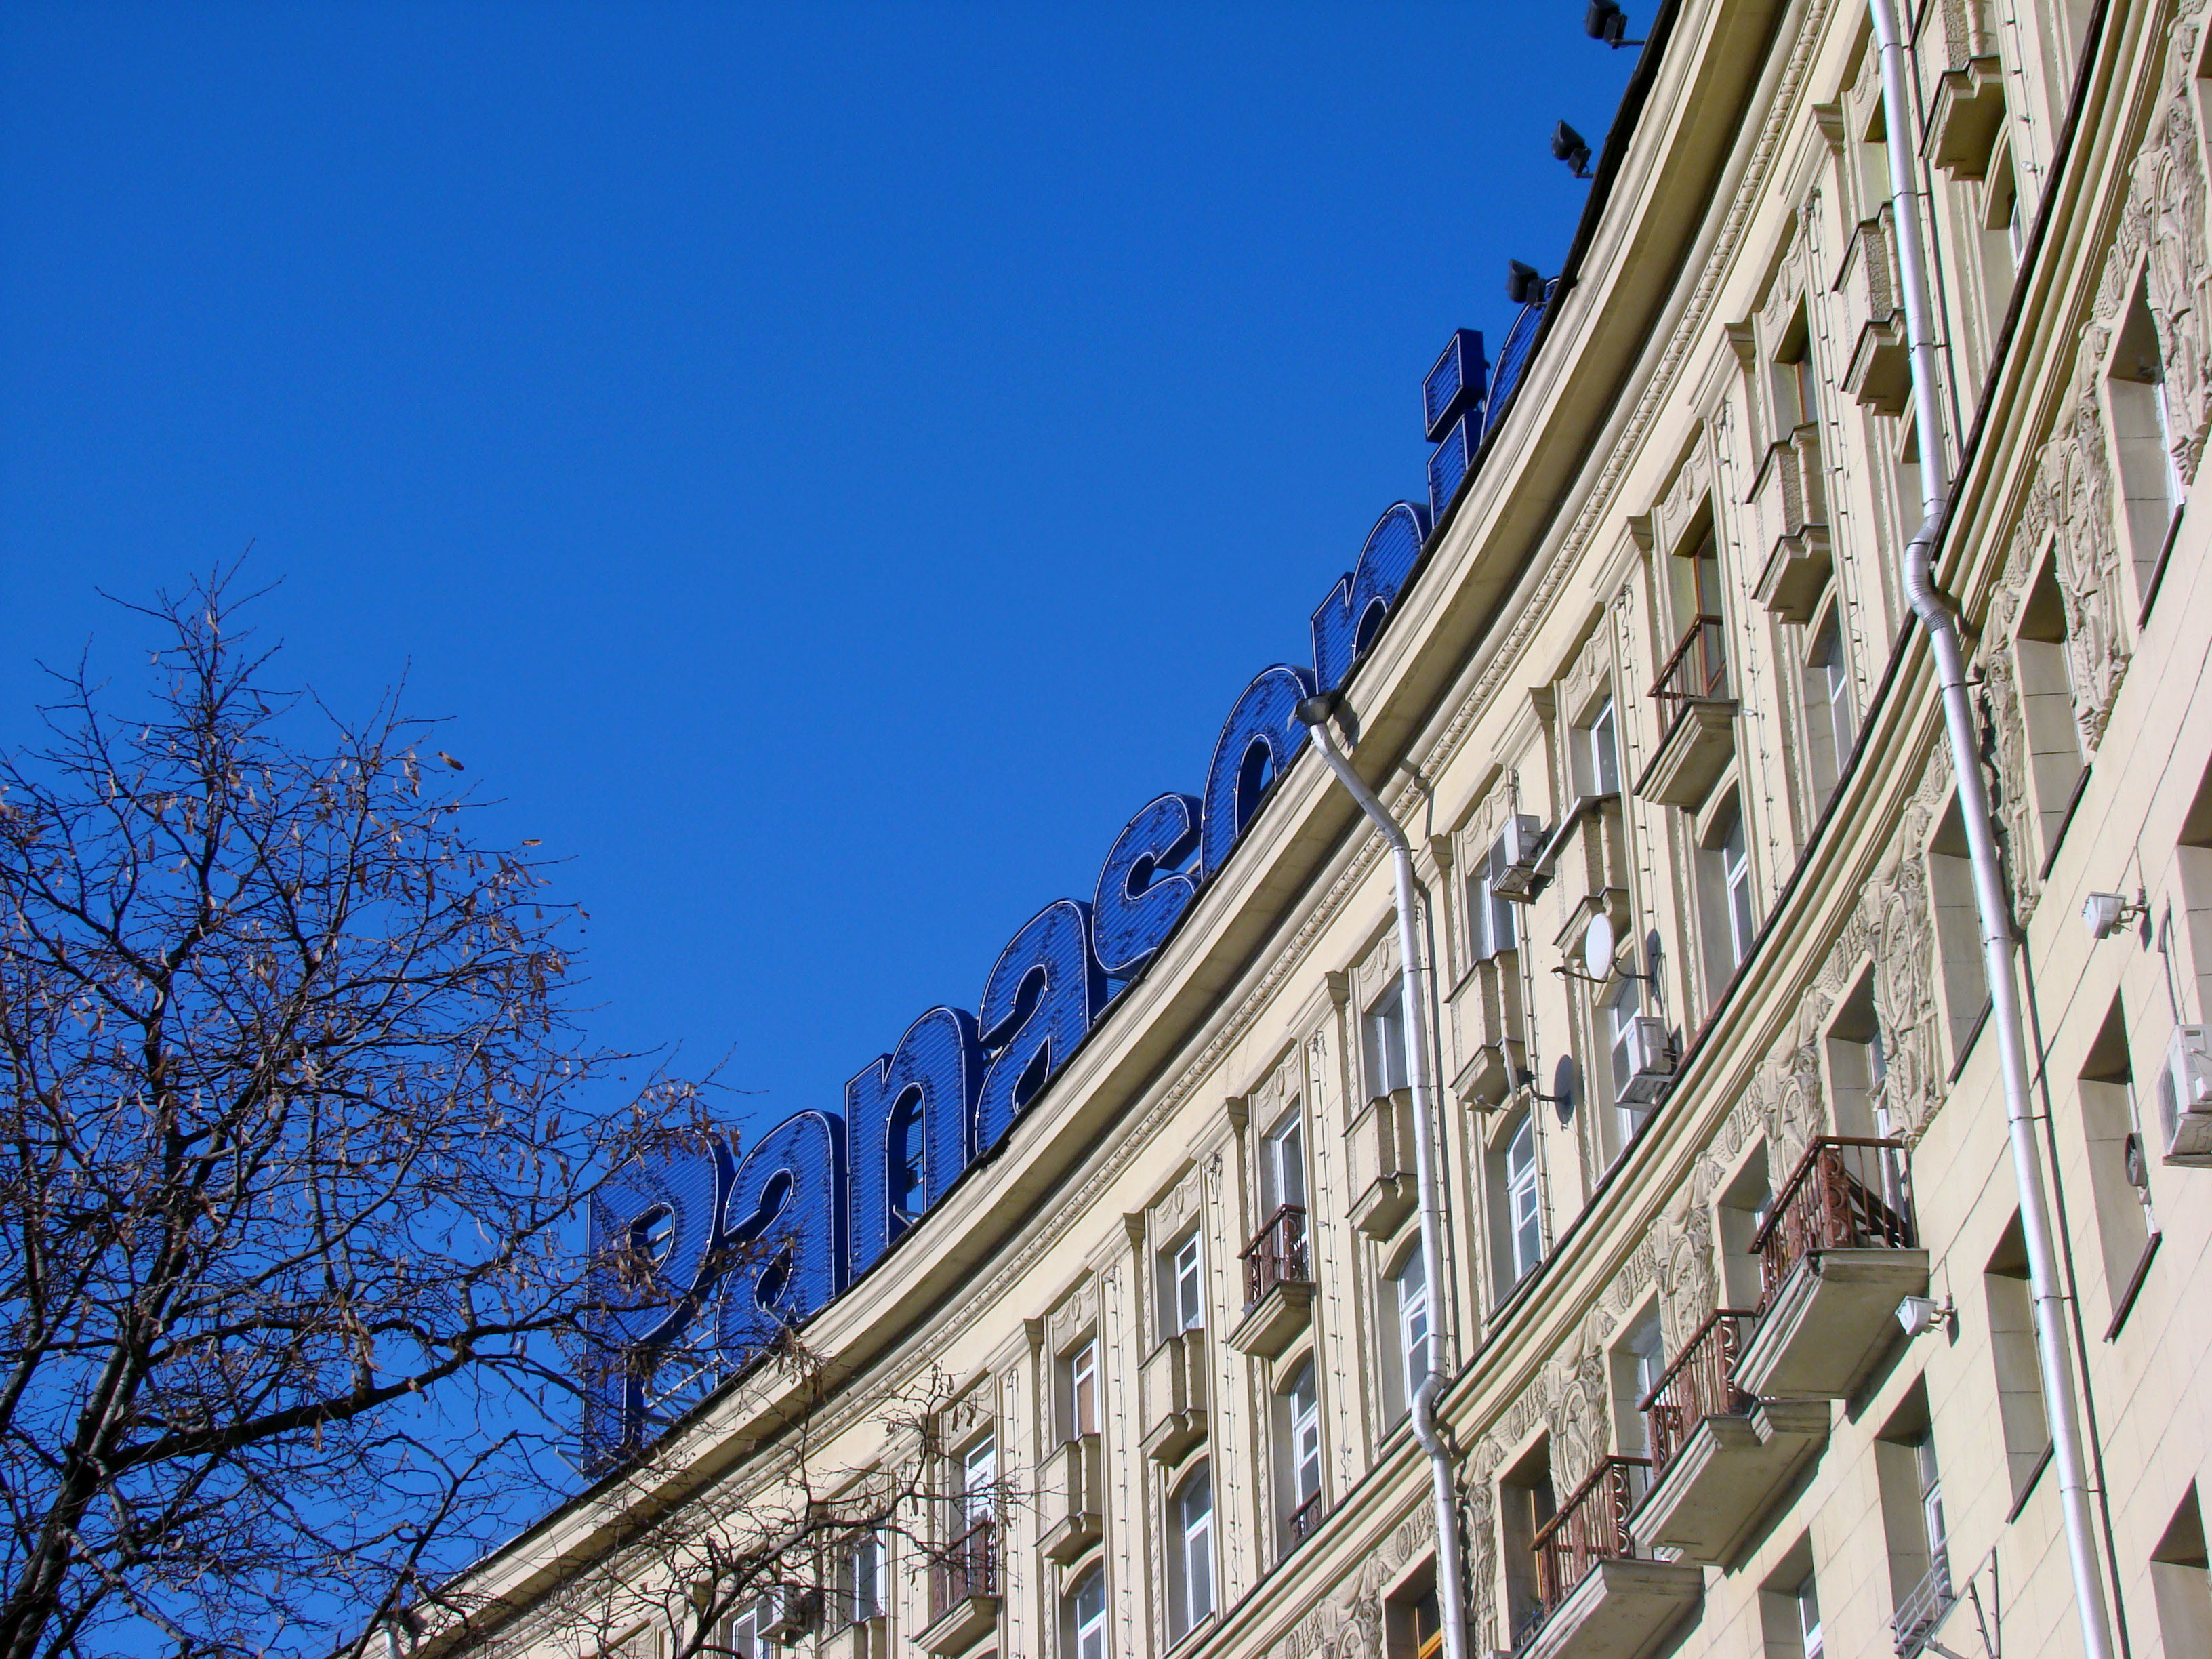
architecture, city, skyscraper, cityscape, landmark, facade, cool image, sony, moscow, russia, cityscapes, moskau, moscou, dsc, h9, dsch9